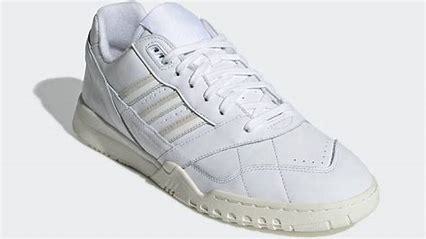
Brand: Adidas
Model: A R